2nd Guards Uhlans

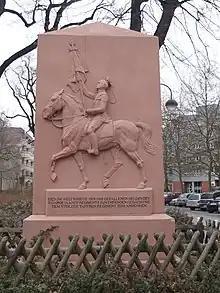
The Regiment war memorial located in Berlin-Moabit, unveiled in 1923

In World War I the regiment was part of the Guards Cavalry Division fighting on the Western Front. After the mobilization the regiment moved through Belgium and was involved in the First Battle of the Marne before the general retreat to Reims, where it dismounted and was involved in trench warfare as well as signaling operations. By September 1914, the regiment was divided, with 3rd and 4th Squadrons (2nd half-regiment) sent to the 2nd Cavalry Division and the 1st and 2nd Squadrons (1st half-regiment) remaining in the 2nd Guards Infantry Division.